Neil Simon Theatre

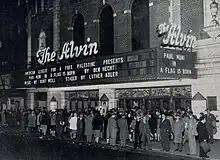
"A Flag is Born" at the Alvin in 1946

Next to the boxes is a flat proscenium arch, which consists of fluted Ionic pilasters on either side of the opening, as well as an entablature above. The entablature contains an Adam-style frieze. Above the arch is a lunette panel with a mural, which shows a pastoral scene with mythological characters. When the theater was built, the proscenium opening was described as measuring wide. Behind the opening, the stage was wide and deep, with a gridiron tall. The orchestra pit in front of the stage could fit 48 people. Backstage were 20 dressing rooms capable of accommodating 150 performers, as well as a pair of chorus "rest rooms" and a rehearsal room.